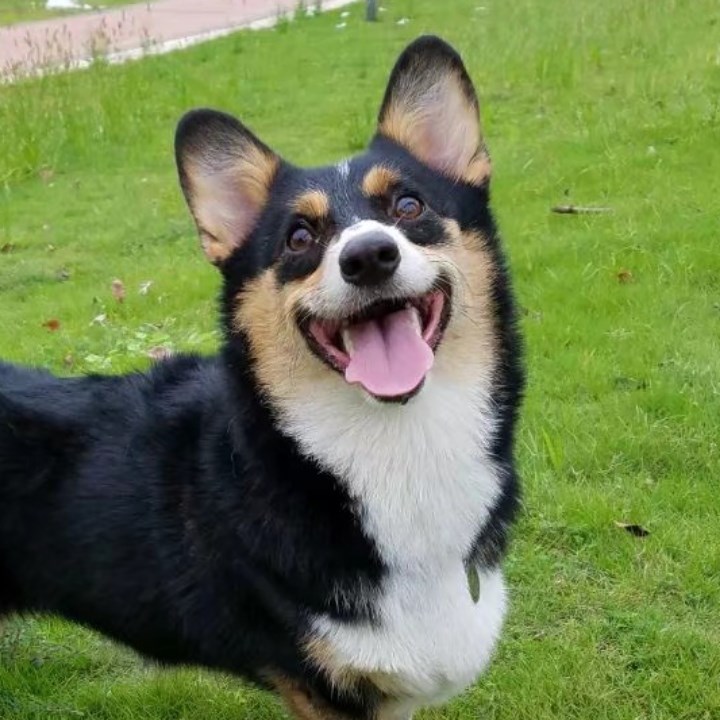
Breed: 2909-n000116-Cardigan